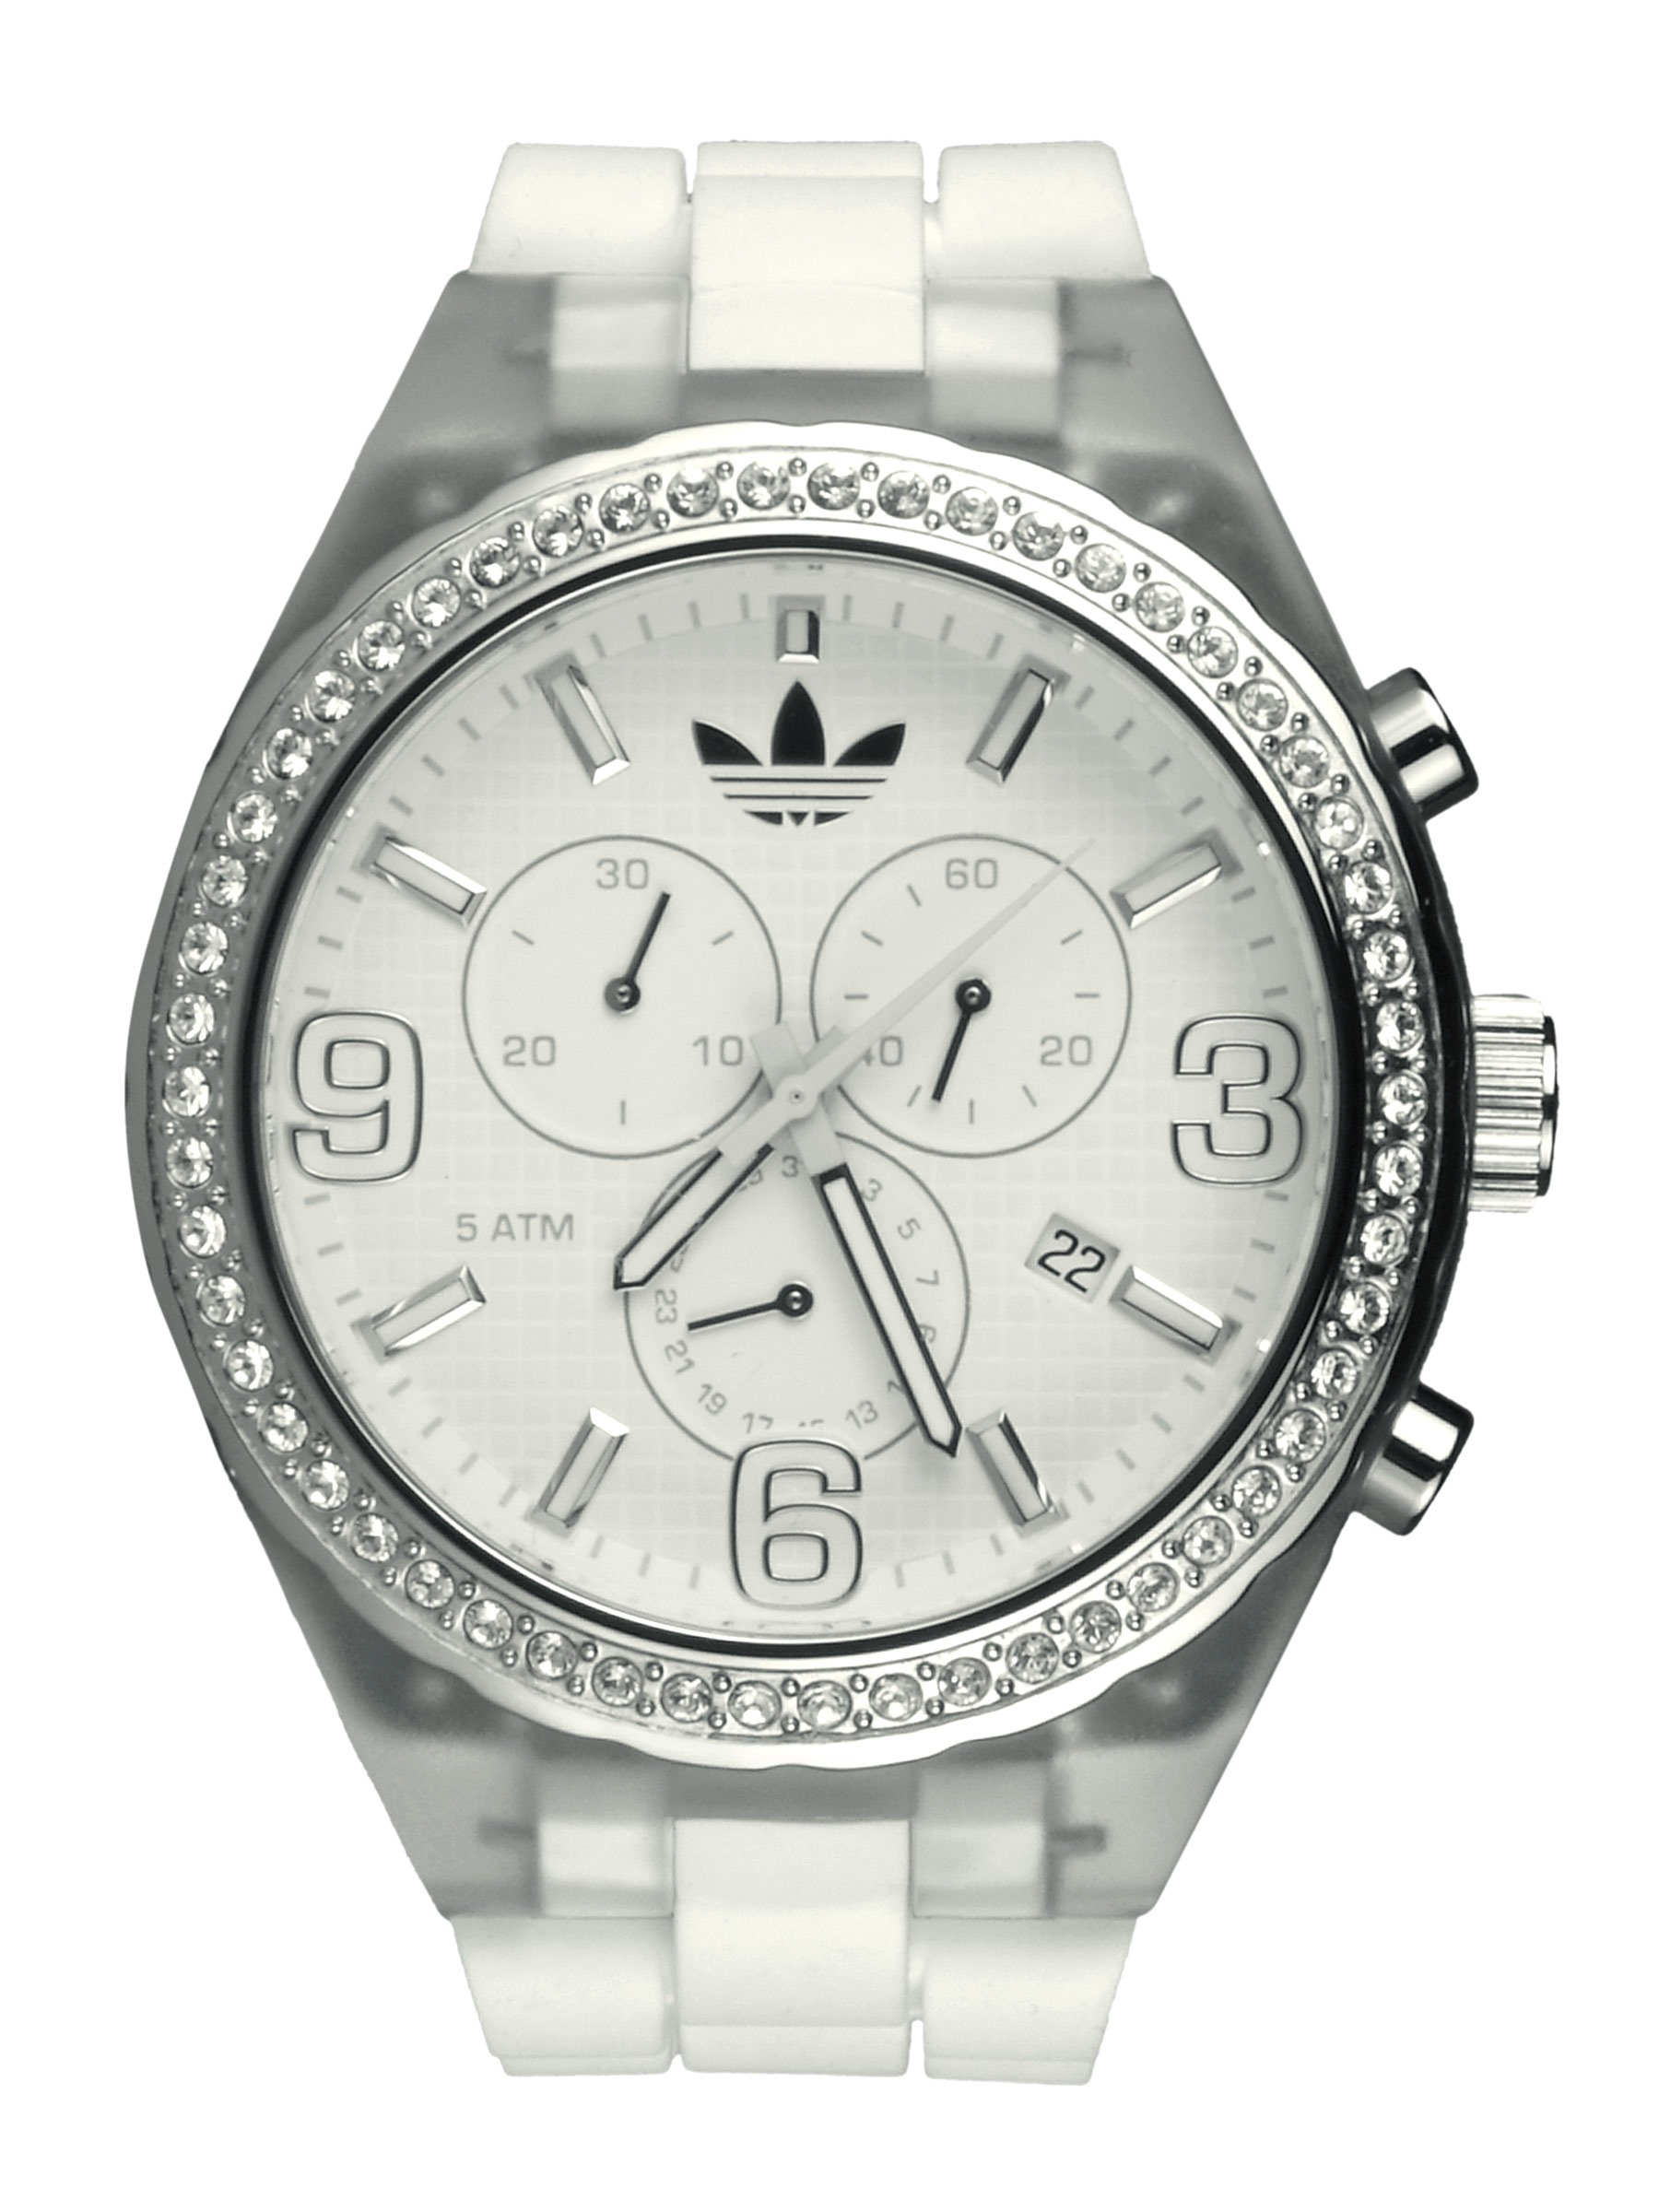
ADIDAS Unisex Three Small Dials White Watches
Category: Accessories / Watches / Watches
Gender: Unisex
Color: White
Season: Winter 2016
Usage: Casual